Ricky D. Dixon

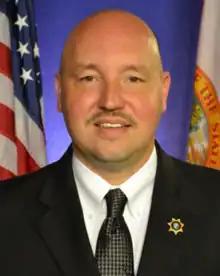
Dixon in 2021

Ricky D. Dixon is an American politician who was appointed Secretary of the Florida Department of Corrections on November 19, 2021. Governor Ron DeSantis appointed him to replace retiring Secretary Mark S. Inch.